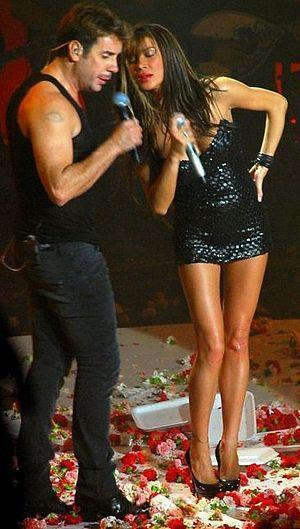
Giorgos Mazonakis né le 4 mars 1972 à Nikaia est un chanteur grec.